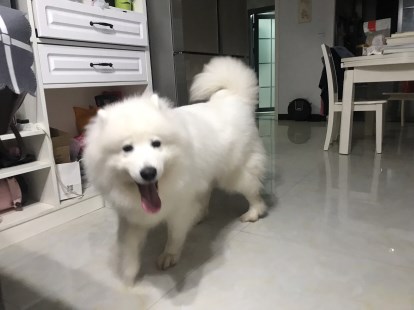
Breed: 2192-n000088-Samoyed